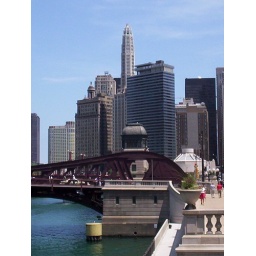
walking by the river